Homer W. Hall

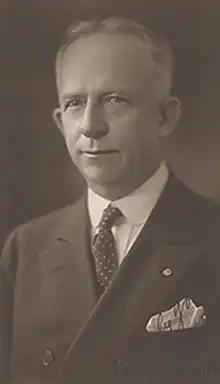

Homer William Hall (July 22, 1870 – September 22, 1954) was a U.S. Representative from Illinois.